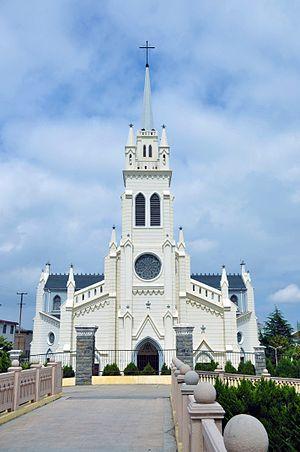
L'église Notre-Dame-de-Lourdes est une église catholique du diocèse de Shanghai située à Pudong, aujourd'hui subdivision de Shanghai. Elle est consacrée à Notre-Dame de Lourdes et a été construite par les missionnaires français. Elle est inscrite au patrimoine culturel de Shanghai.